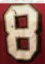
Number: 8